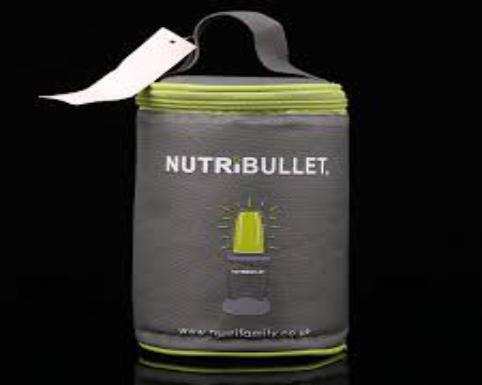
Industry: Necessities